Carlos Chávez

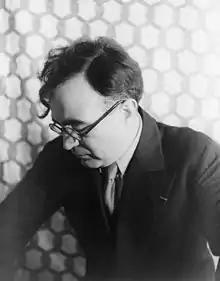
Carlos Chávez photographed by Carl Van Vechten (1937)

Carlos Antonio de Padua Chávez y Ramírez (13 June 1899 – 2 August 1978) was a Mexican composer, conductor, music theorist, educator, journalist, and founder and director of the Mexican Symphonic Orchestra. He was influenced by native Mexican cultures. Of his six symphonies, the second, or "Sinfonía india", which uses native Yaqui percussion instruments, is probably the most popular.